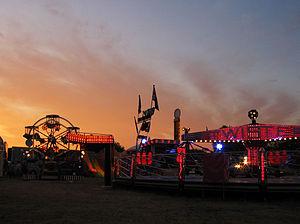
Le Twist est une attraction de type manège très populaire dans les fêtes foraines et les parcs d'attractions.